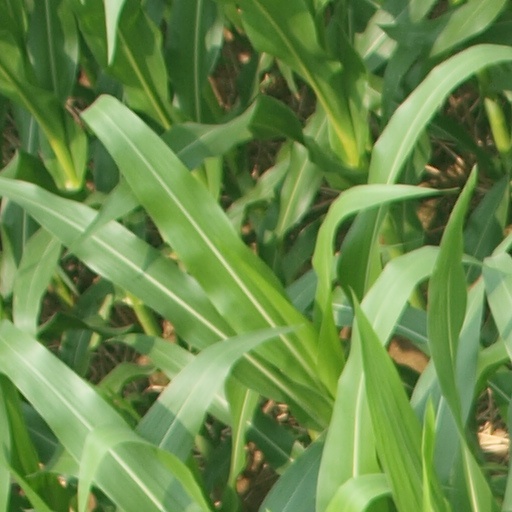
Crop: maize; corn